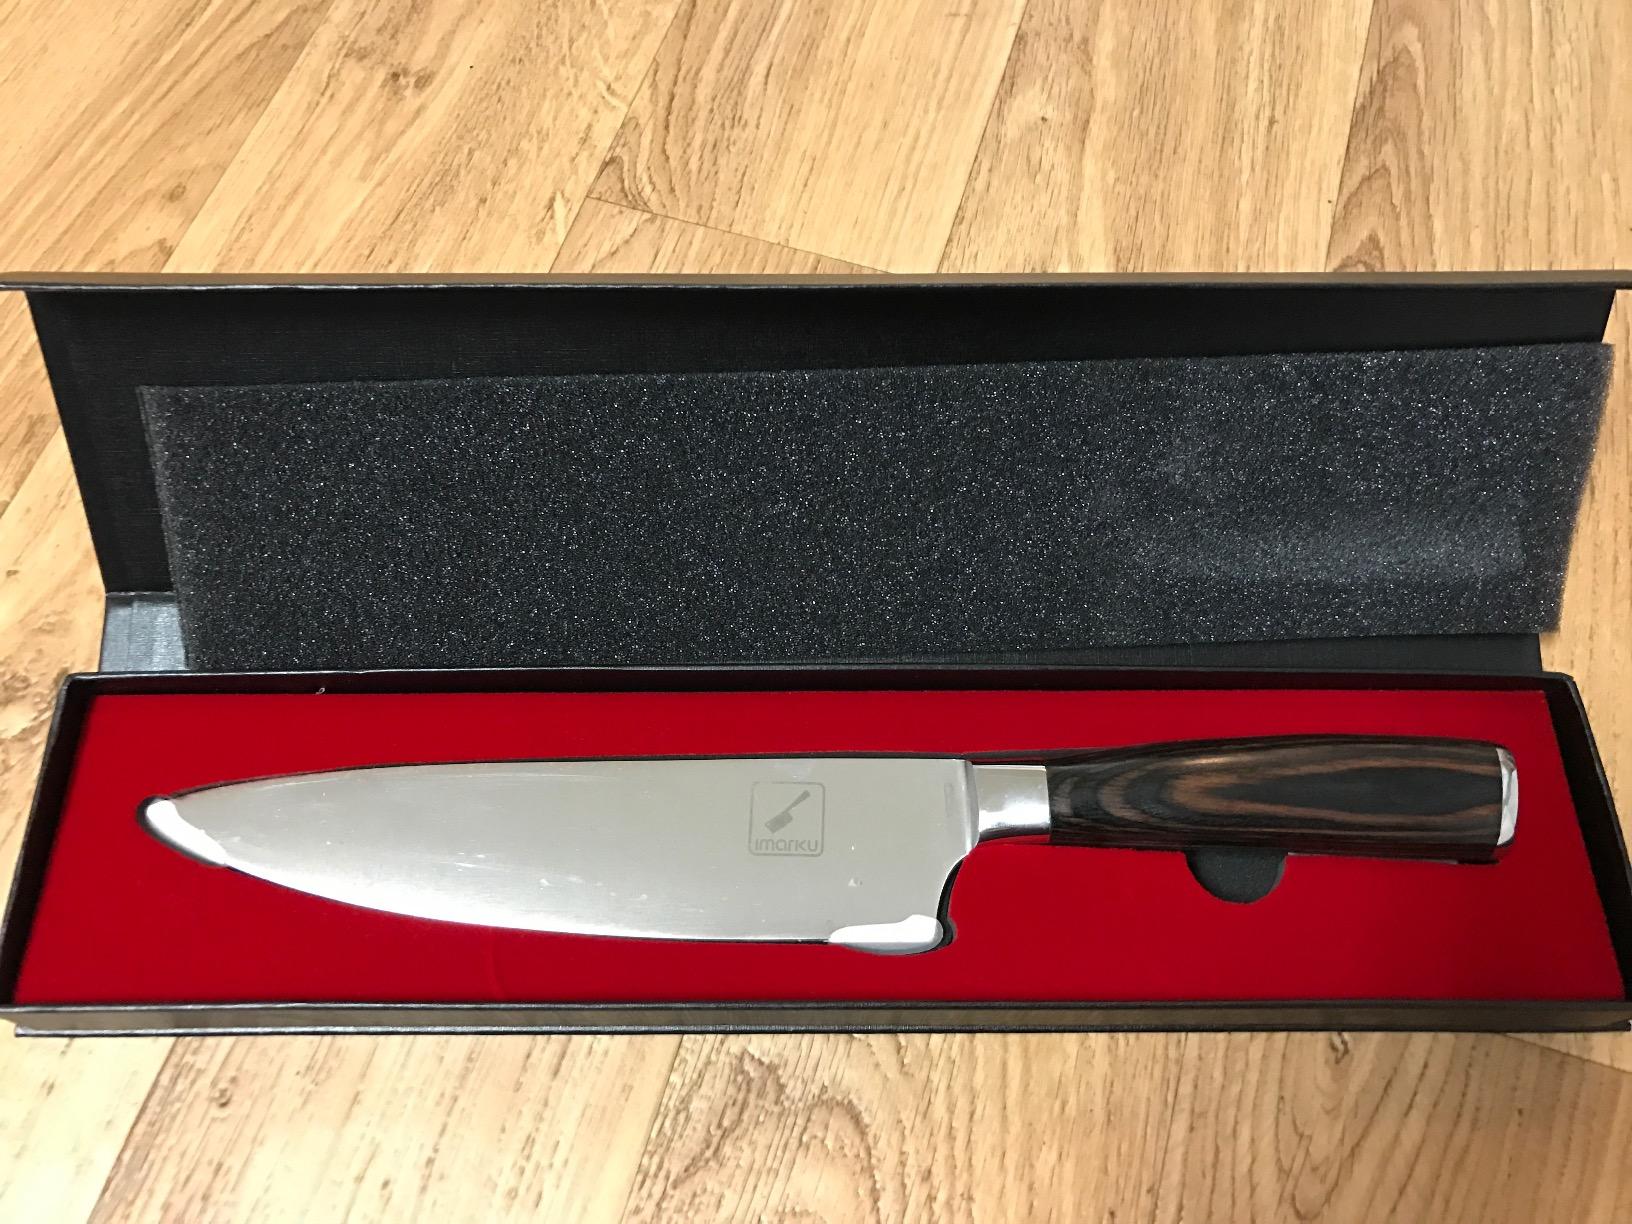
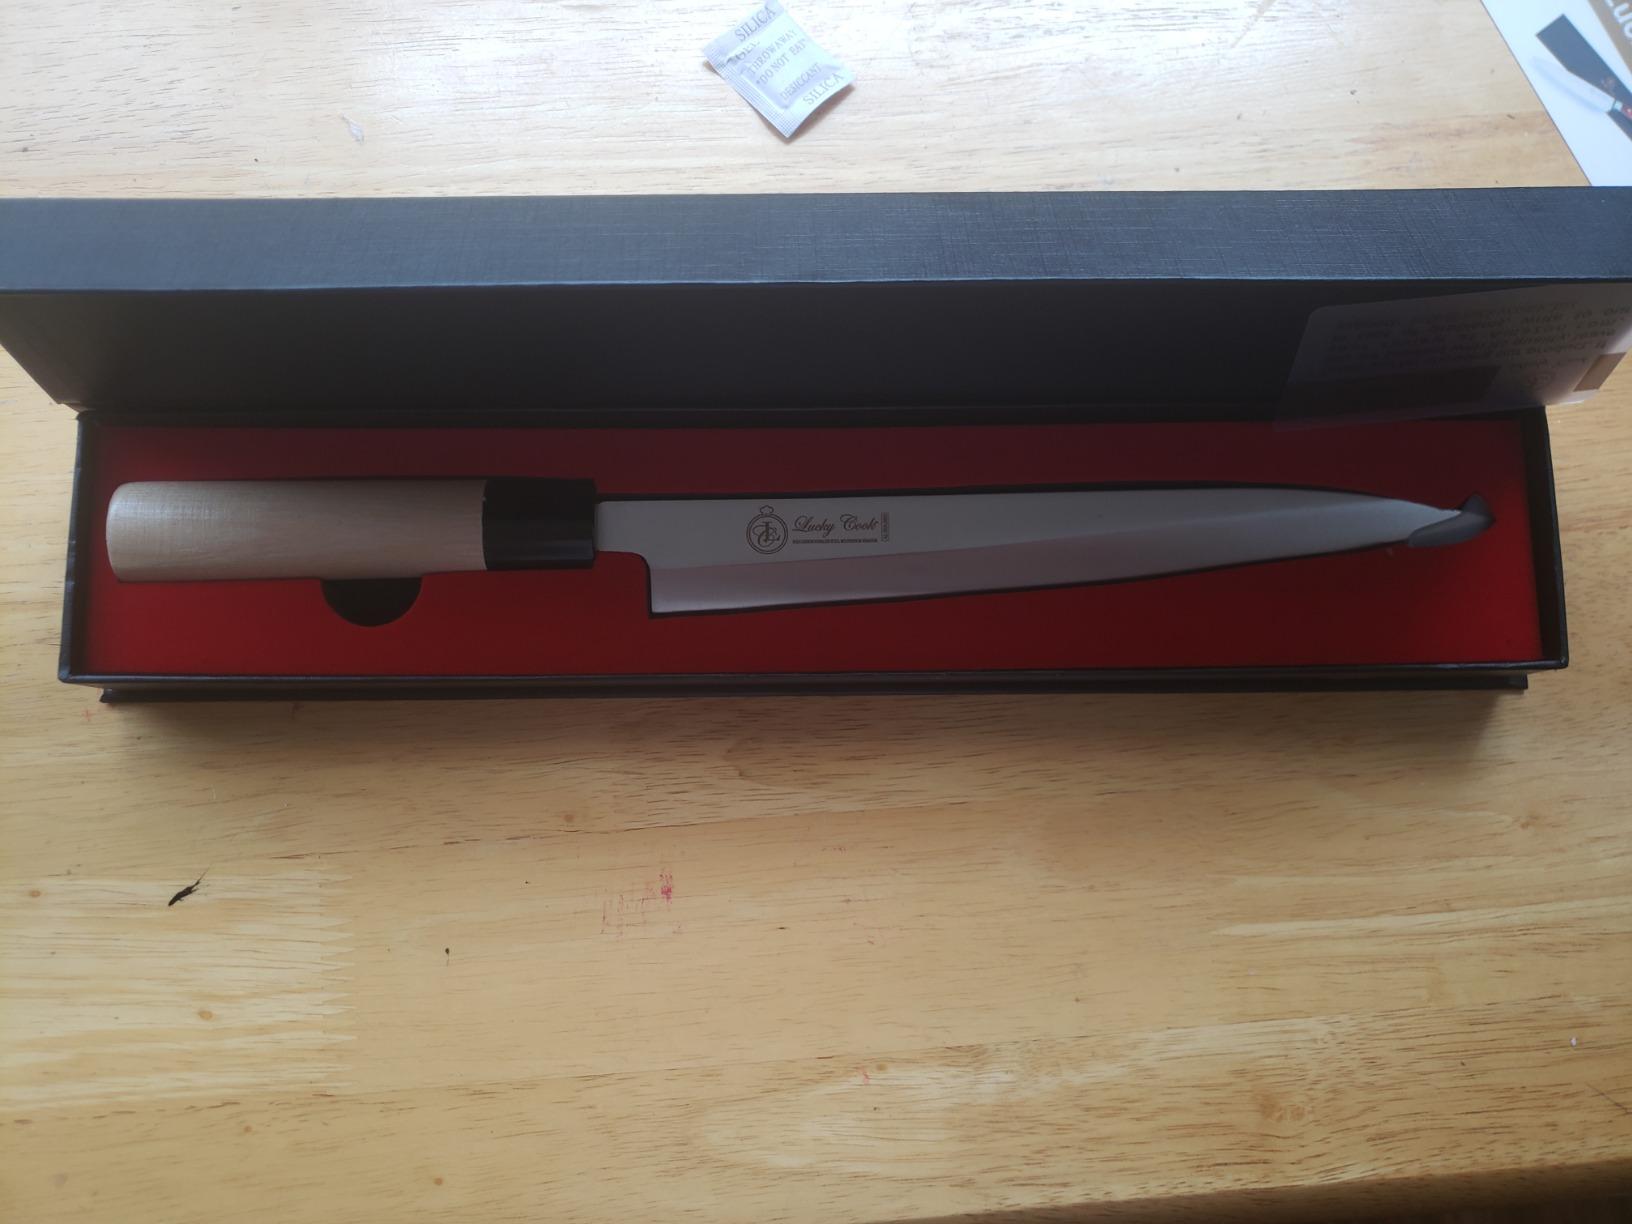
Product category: items_knife
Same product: no